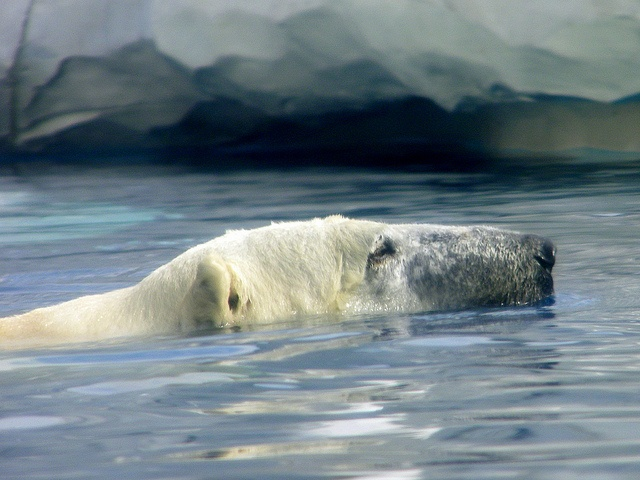
A large polar bear swimming close to the top of the water.
A bear that has its head above the water that it is in.
A polar bear takes a swim in icy waters.
A partially submerged polar bear swims in front of ice.
a white polar bear is swimming in some water